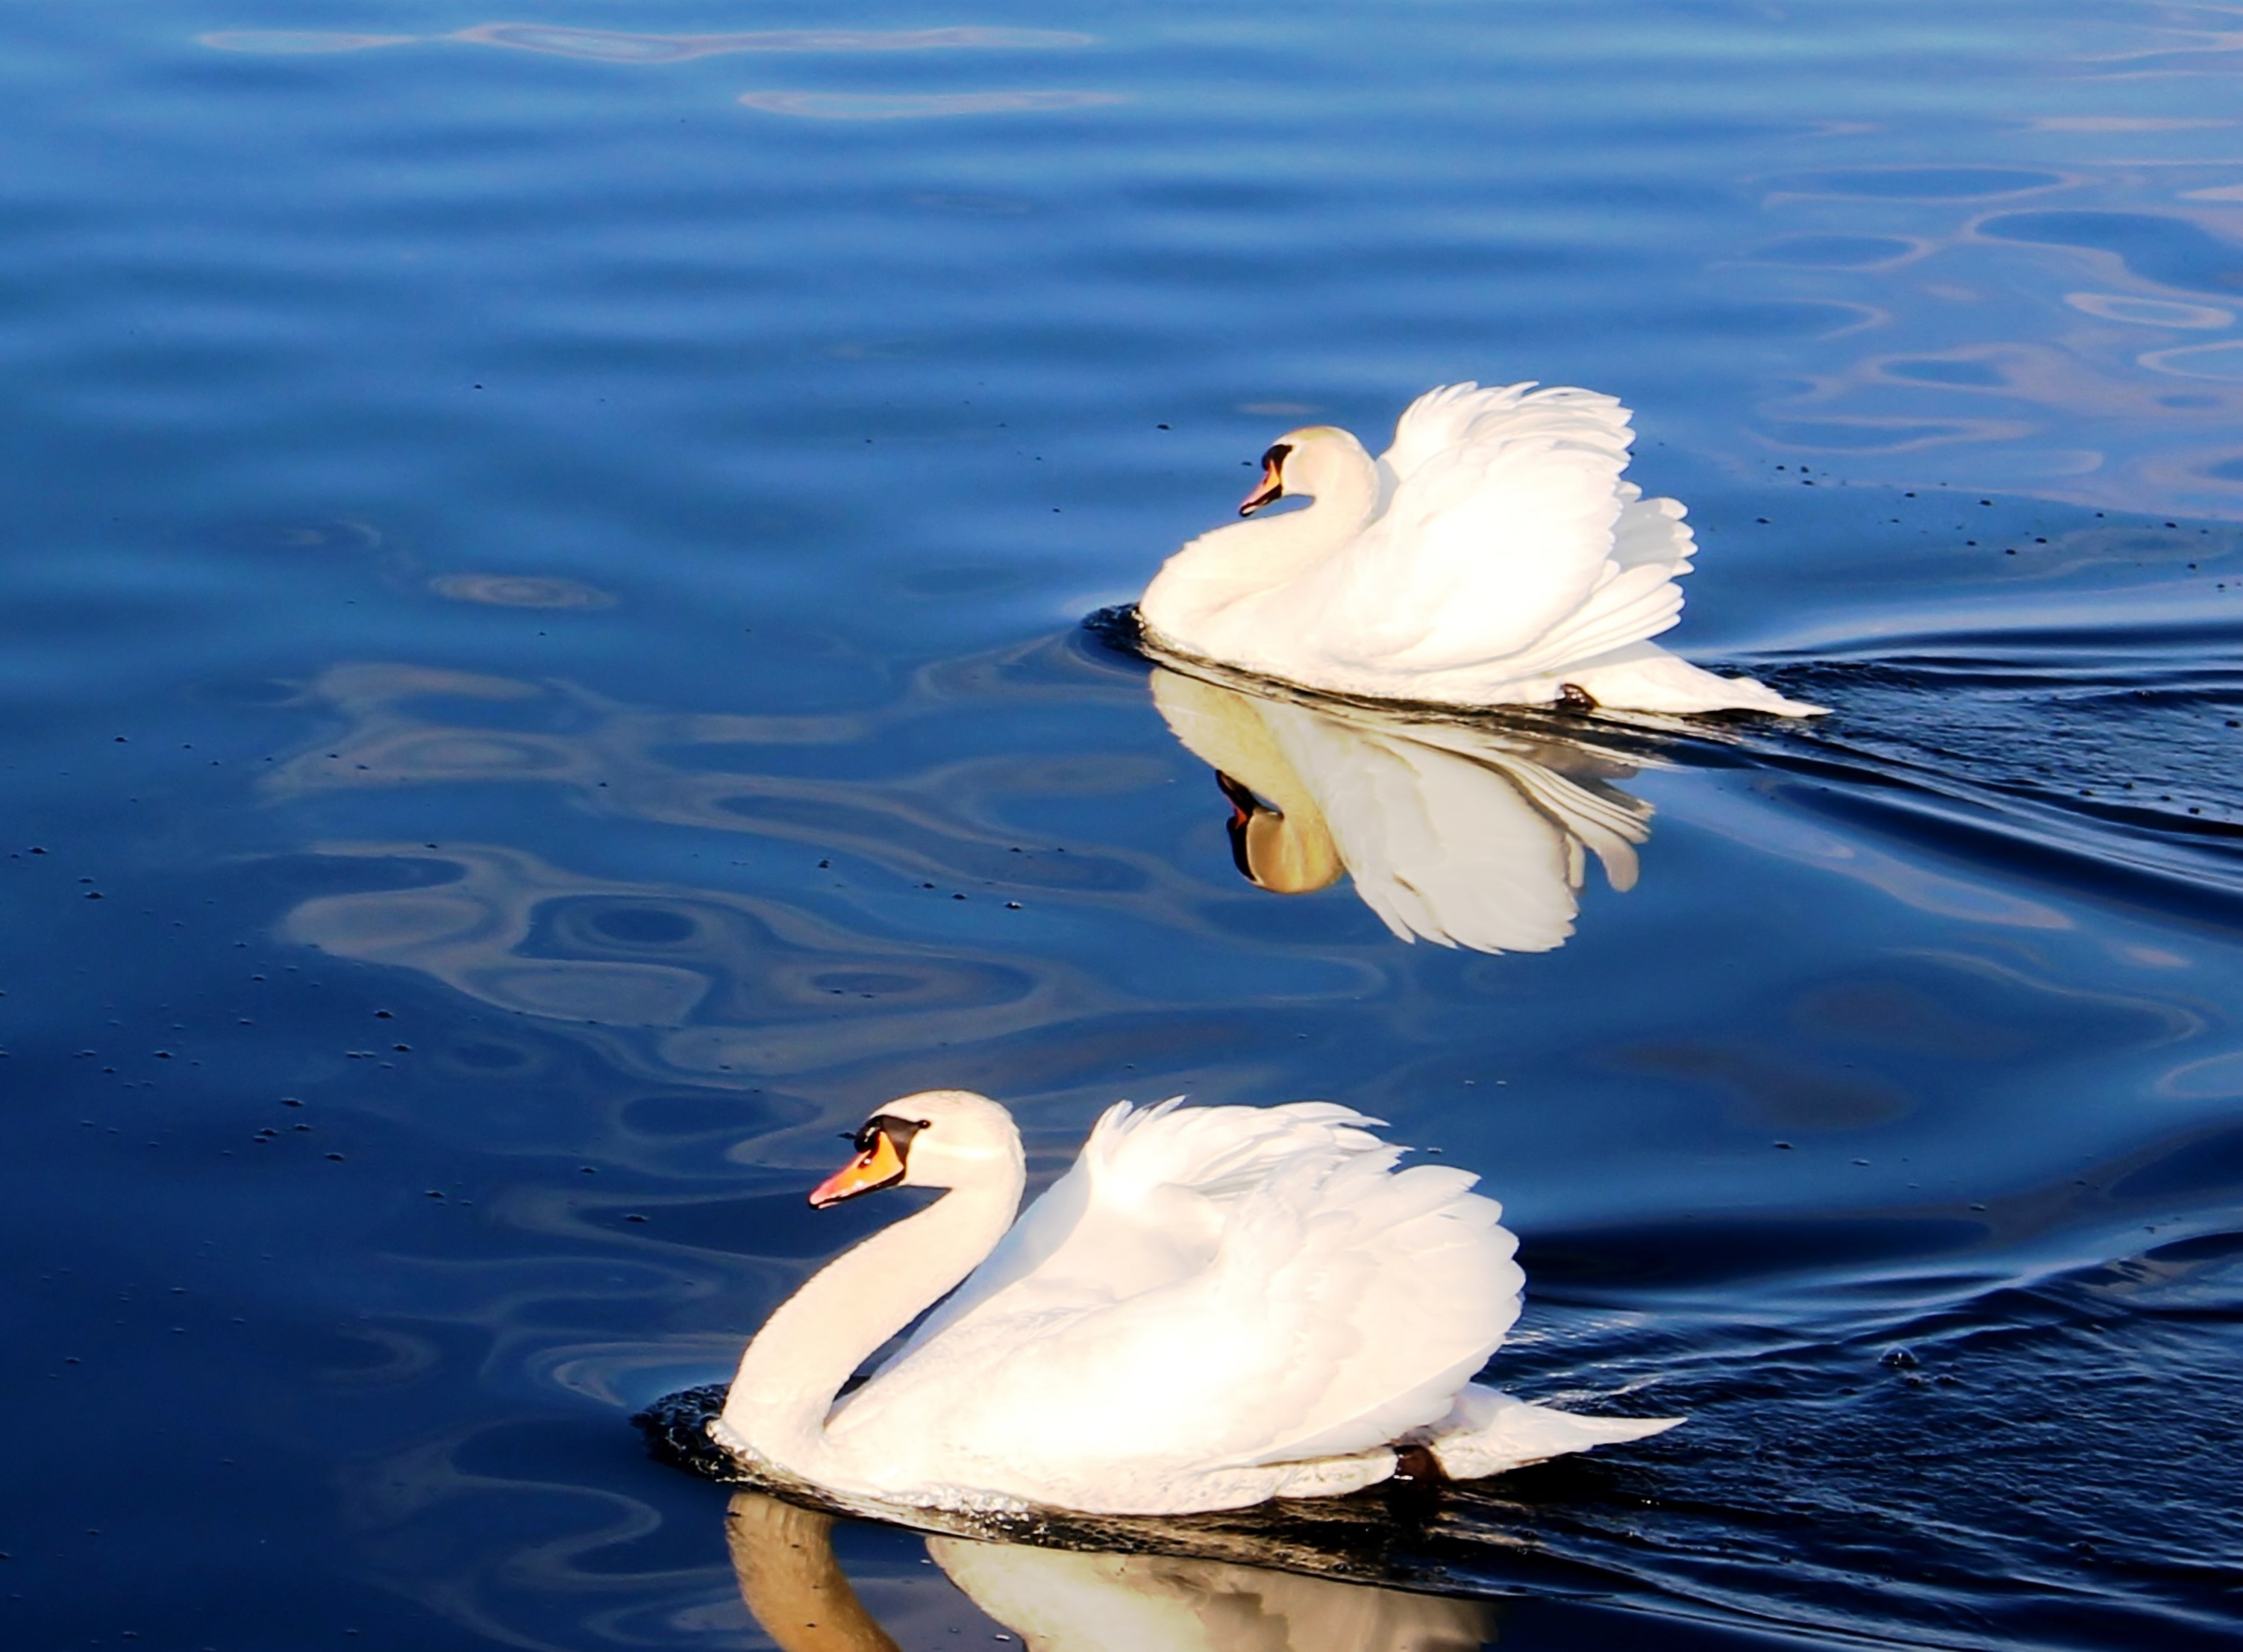
water, bird, wing, lake, reflection, beak, couple, fauna, plumage, swan, duck, swans, vertebrate, waterfowl, water bird, pride, rorschach, lake constance, ducks geese and swans